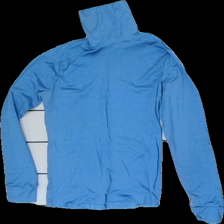
View: back
Type: Top
Category: Ladies
Brand: Missing
Colors: Blue
Material: 100% nylone
Cut: Regular, Turtle neck
Season: All
Holes: Major
Damage: hål
Damage location: top left
Price range: <50
Recommended usage: Export
Description: blå polo-tröja med hål i vänstra armhålan och någon lös tråd längst ner